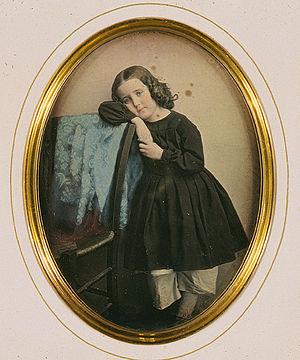
La colorisation photographique est un procédé qui consiste à ajouter de la couleur aux photographies en noir et blanc ou sépia, généralement pour accroître le réalisme de la photographie ou à des fins artistiques. Les premières utilisations de cette technique remontent au milieu du XIXᵉ siècle, avant l'apparition de la photographie en couleur. Elle se poursuit pour les photos et cartes postales à une époque où les vraies photos en couleurs étaient très rares. Aujourd'hui, les photos et cartes postales en couleurs sont devenues courantes.